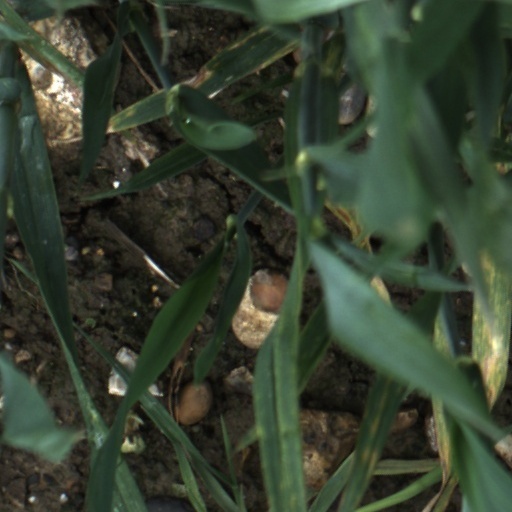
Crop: wheat